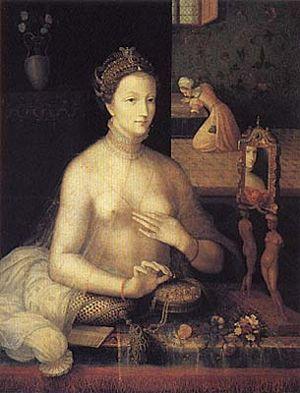
La Renaissance française est un mouvement artistique et culturel situé en France entre le milieu du XVᵉ siècle et le début du XVIIᵉ siècle. Étape de l'époque moderne, la Renaissance apparaît en France après le début du mouvement en Italie et sa propagation dans d'autres pays européens.
L'École de Fontainebleau est le nom donné à deux périodes de l'histoire de l'art français, qui dominèrent la création artistique française au XVIᵉ et au XVIIᵉ siècle, et qui figurent parmi les exemples les plus aboutis de l'art renaissant en France.